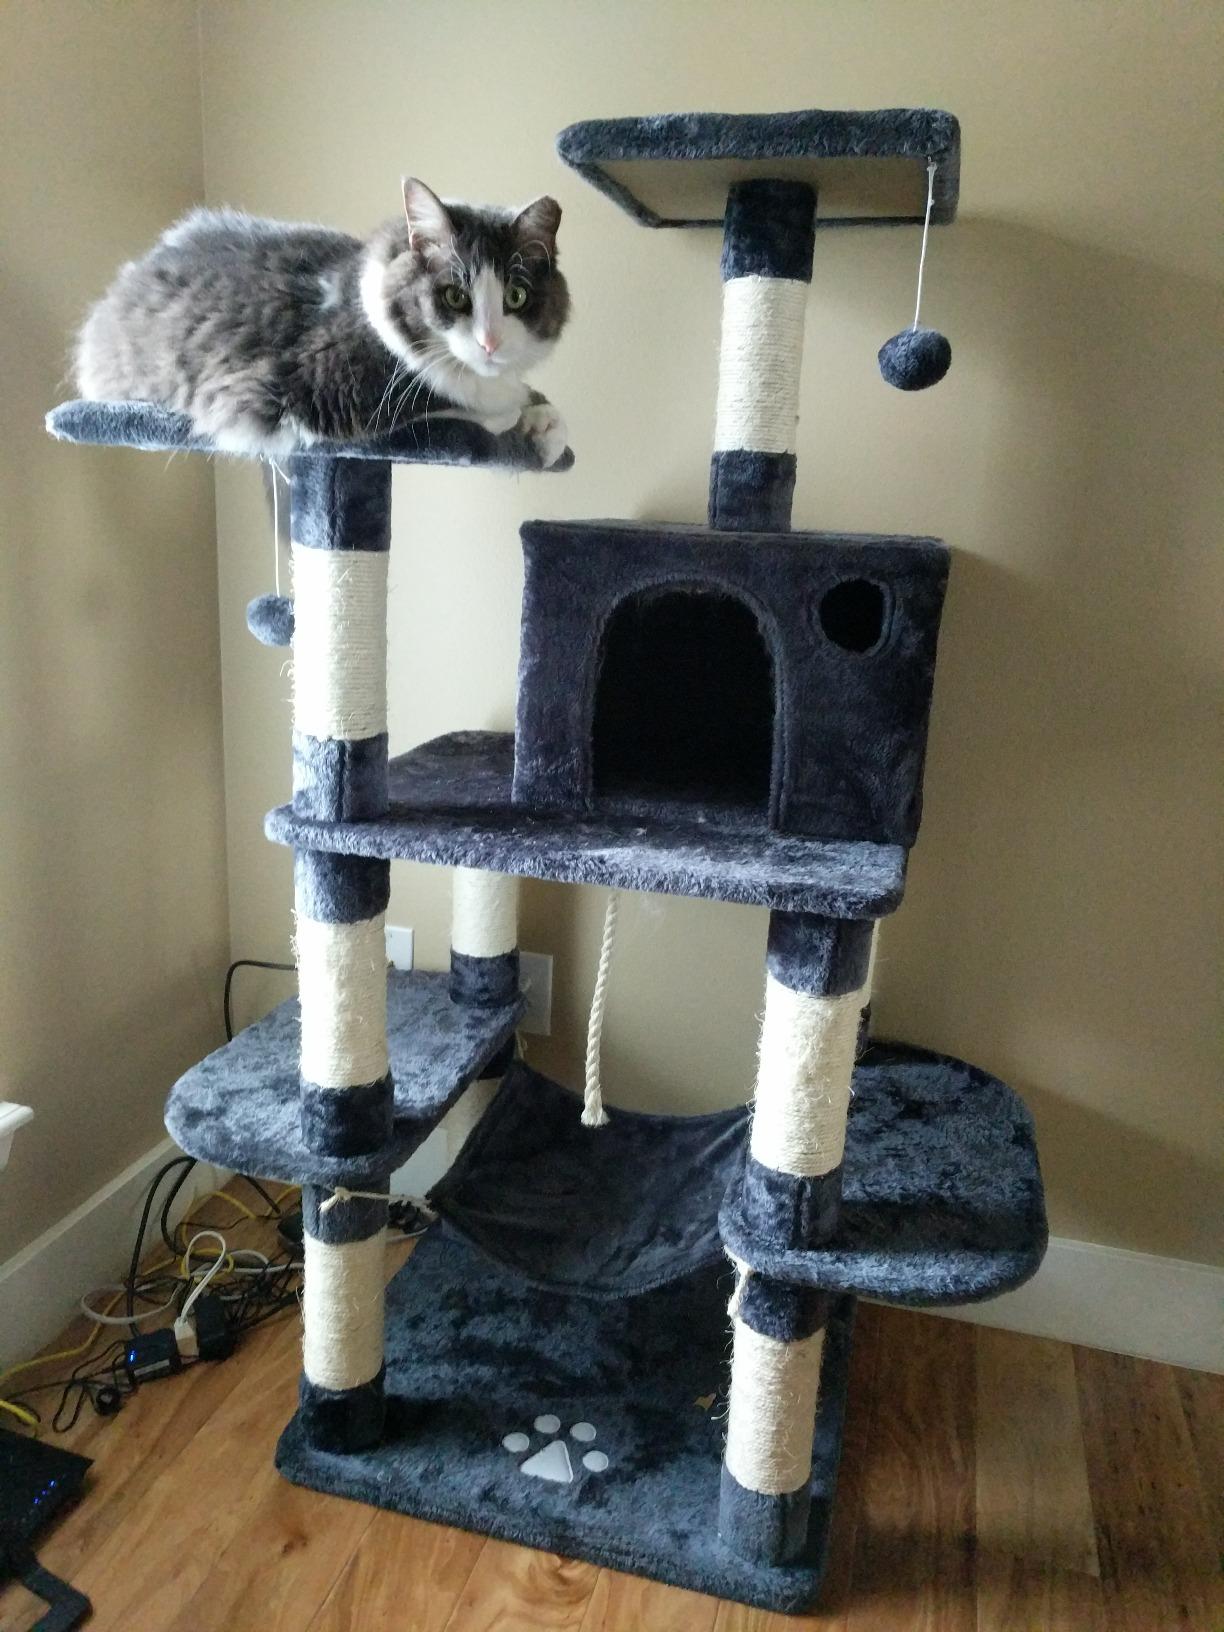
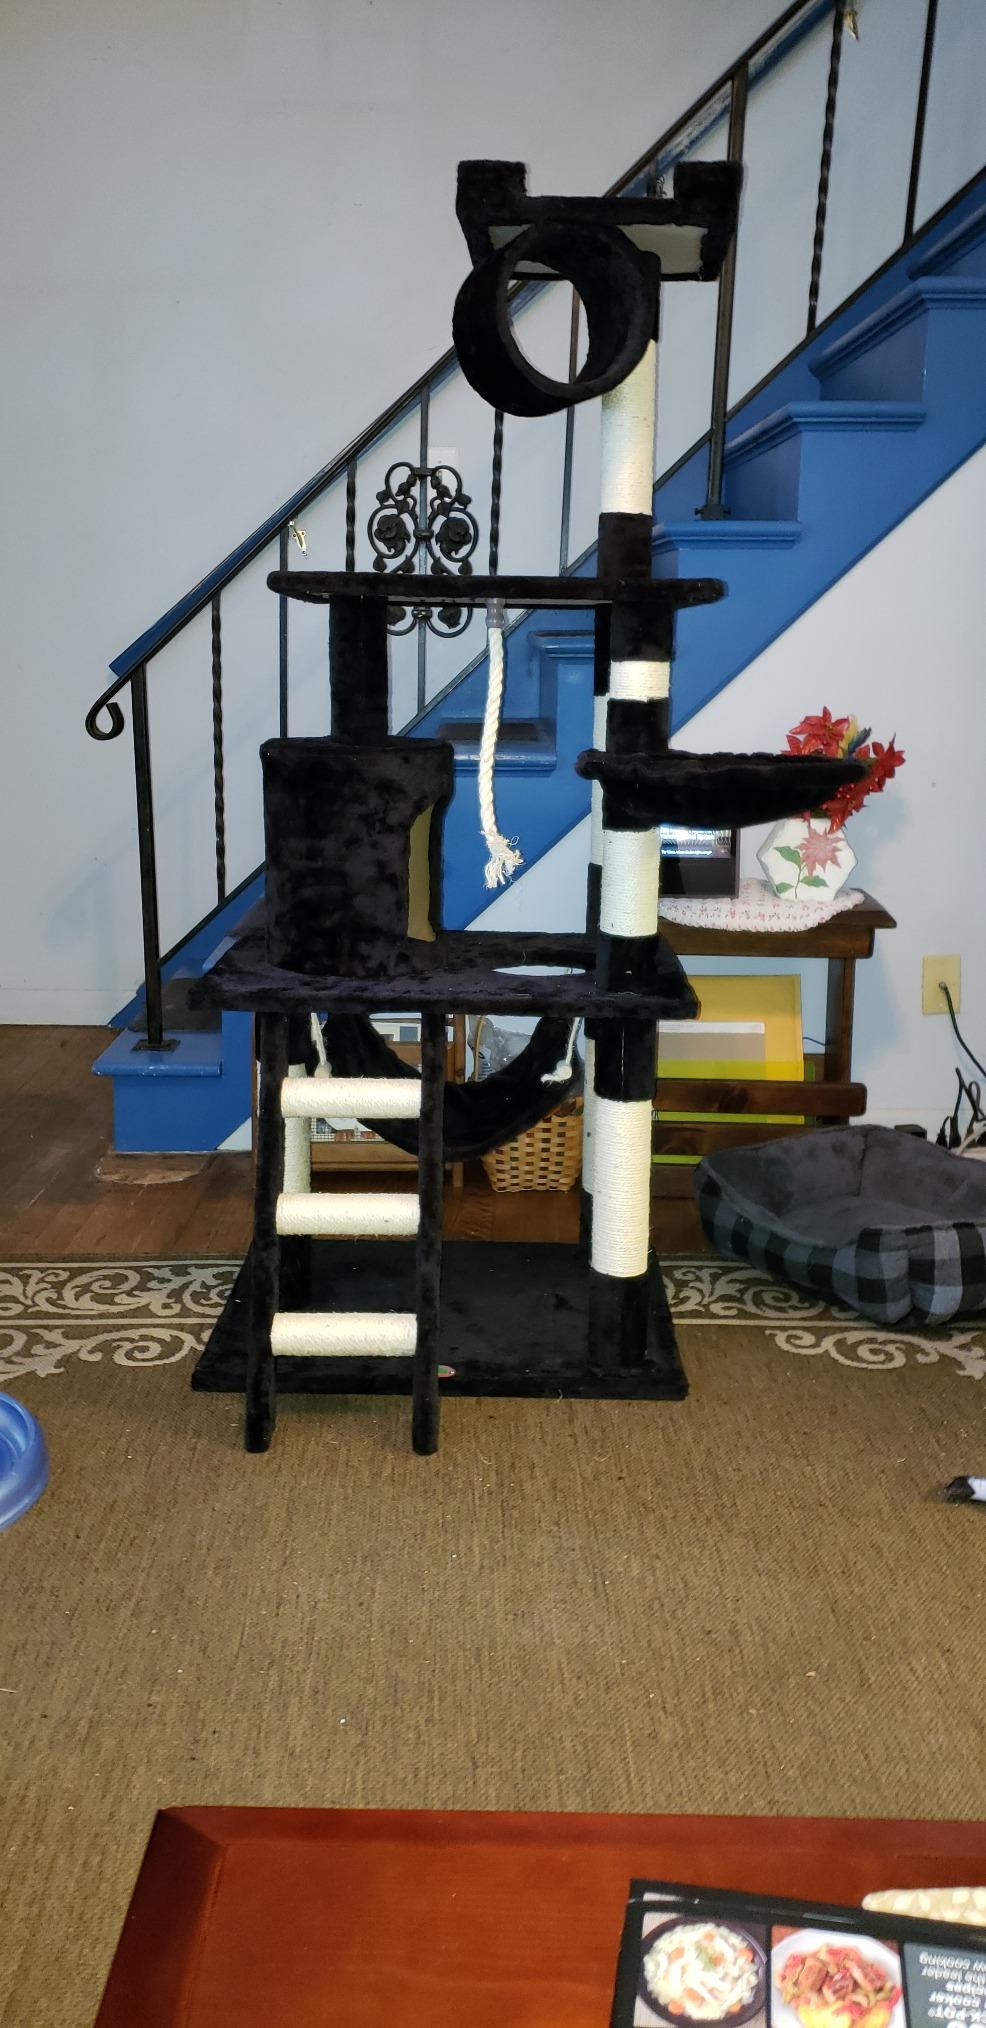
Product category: items_cat tree
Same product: no